Beijing Capital International Airport

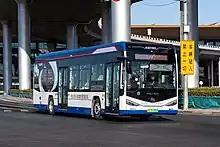
Interterminal Shuttle Bus (landside)

The T3 food-service area is called a "global kitchen", where 72 stores provide food ranging from formal dishes to fast food, from Chinese to Western, and from bakery goods to ice cream. Airport officials have promised that people who buy products at the airport will find the same prices in central Beijing. In addition to food and beverage areas, there is a domestic retail area, a duty-free-store area and a nearly convenience-service area, which includes banks, business centers, Internet services and more. At , the commercial area is twice the size of Beijing's Lufthansa Shopping Center.